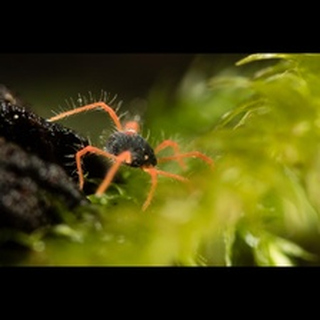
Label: wheat_mite